John Ford

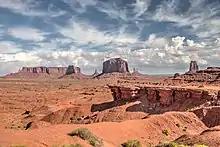
John Ford's Point in Monument Valley

Ford returned to the big screen with "The Searchers" (Warner Bros, 1956), the only Western he made between 1950 and 1959, which is now widely regarded as not only one of his best films, but also by many as one of the greatest westerns, and one of the best performances of John Wayne's career. Set in 1868 Texas but shot on location in Monument Valley Utah-Arizona, it tells of the embittered Civil War veteran Ethan Edwards who spends years tracking down his niece, kidnapped by Comanches as a young girl. The supporting cast included Jeffrey Hunter, Ward Bond, Vera Miles and rising star Natalie Wood. It was Hunter's first film for Ford. It was very successful upon its first release and became one of the top 20 films of the year, grossing $4.45 million, although it received no Academy Award nominations. However, its reputation has grown greatly over the intervening years—it was named the Greatest Western of all time by the American Film Institute in 2008 and also placed 12th on the institute's 2007 list of the Top 100 greatest movies of all time. "The Searchers" has exerted a wide influence on film and popular culture—it has inspired (and been directly quoted by) many filmmakers including David Lean and George Lucas, Wayne's character's catchphrase "That'll be the day" inspired Texans Buddy Holly and his drummer Jerry Allison to pen their famous hit song of the same name, and the British pop group The Searchers also took their name from the film.